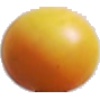
Label: cherry_wax_yellow